Seabird

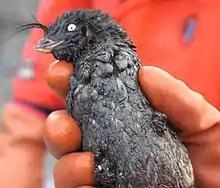
This crested auklet was oiled in Alaska during the spill of MV "Selendang Ayu" in 2004.

Some seabird species have benefited from fisheries, particularly from discarded fish and offal. These discards compose 30% of the food of seabirds in the North Sea, for example, and compose up to 70% of the total food of some seabird populations. This can have other impacts; for example, the spread of the northern fulmar through the United Kingdom is attributed in part to the availability of discards. Discards generally benefit surface feeders, such as gannets and petrels, to the detriment of pursuit divers like penguins and guillemots, which can get entangled in the nets.